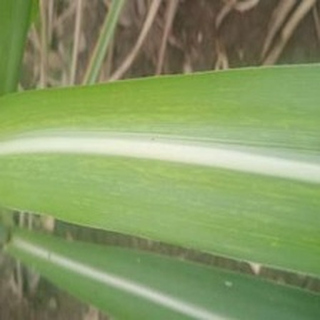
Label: sugarcane_mosaic